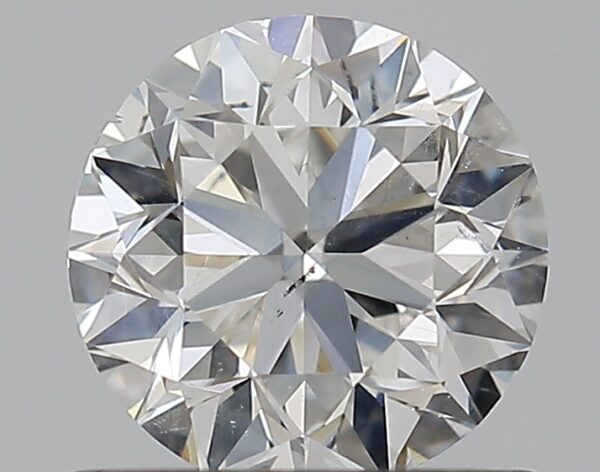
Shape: round
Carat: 0.7
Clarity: SI1
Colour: G
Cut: GD
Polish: EX
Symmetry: VG
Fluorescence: N
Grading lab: GIA
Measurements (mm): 5.46 x 5.53 x 3.57